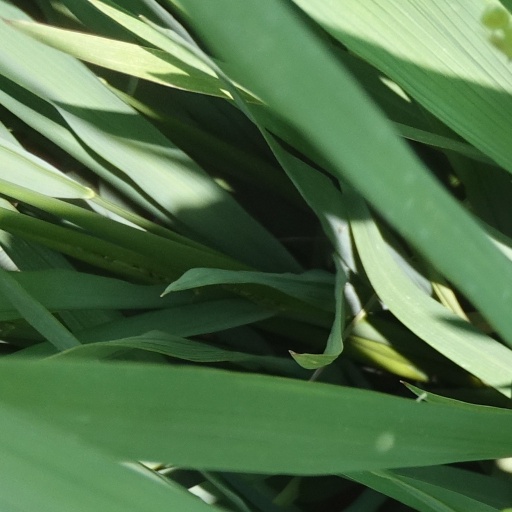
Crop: rice